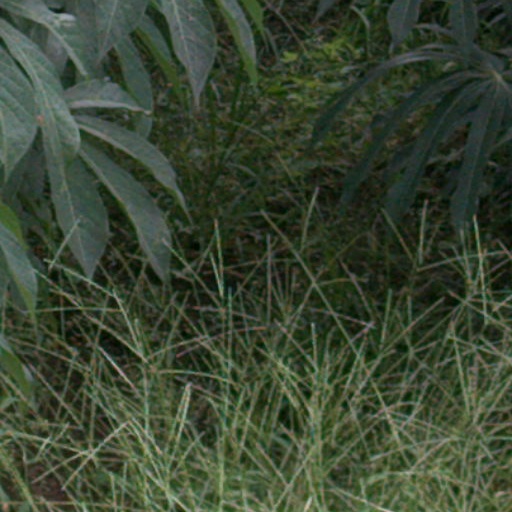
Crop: cassava